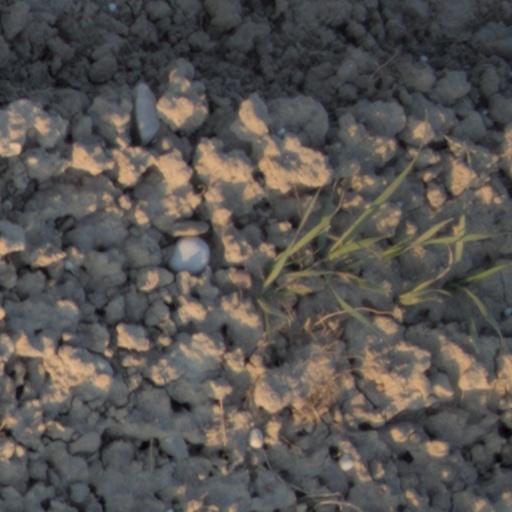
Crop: wheat